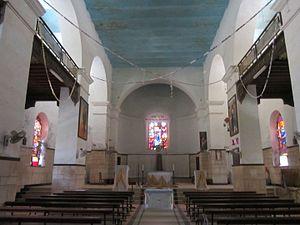
La cathédrale Saint-Louis de Saint-Louis-du-Sénégal est une cathédrale du XIXᵉ siècle située sur la place d'armes, dans le quartier sud de l'île Saint-Louis au Sénégal.